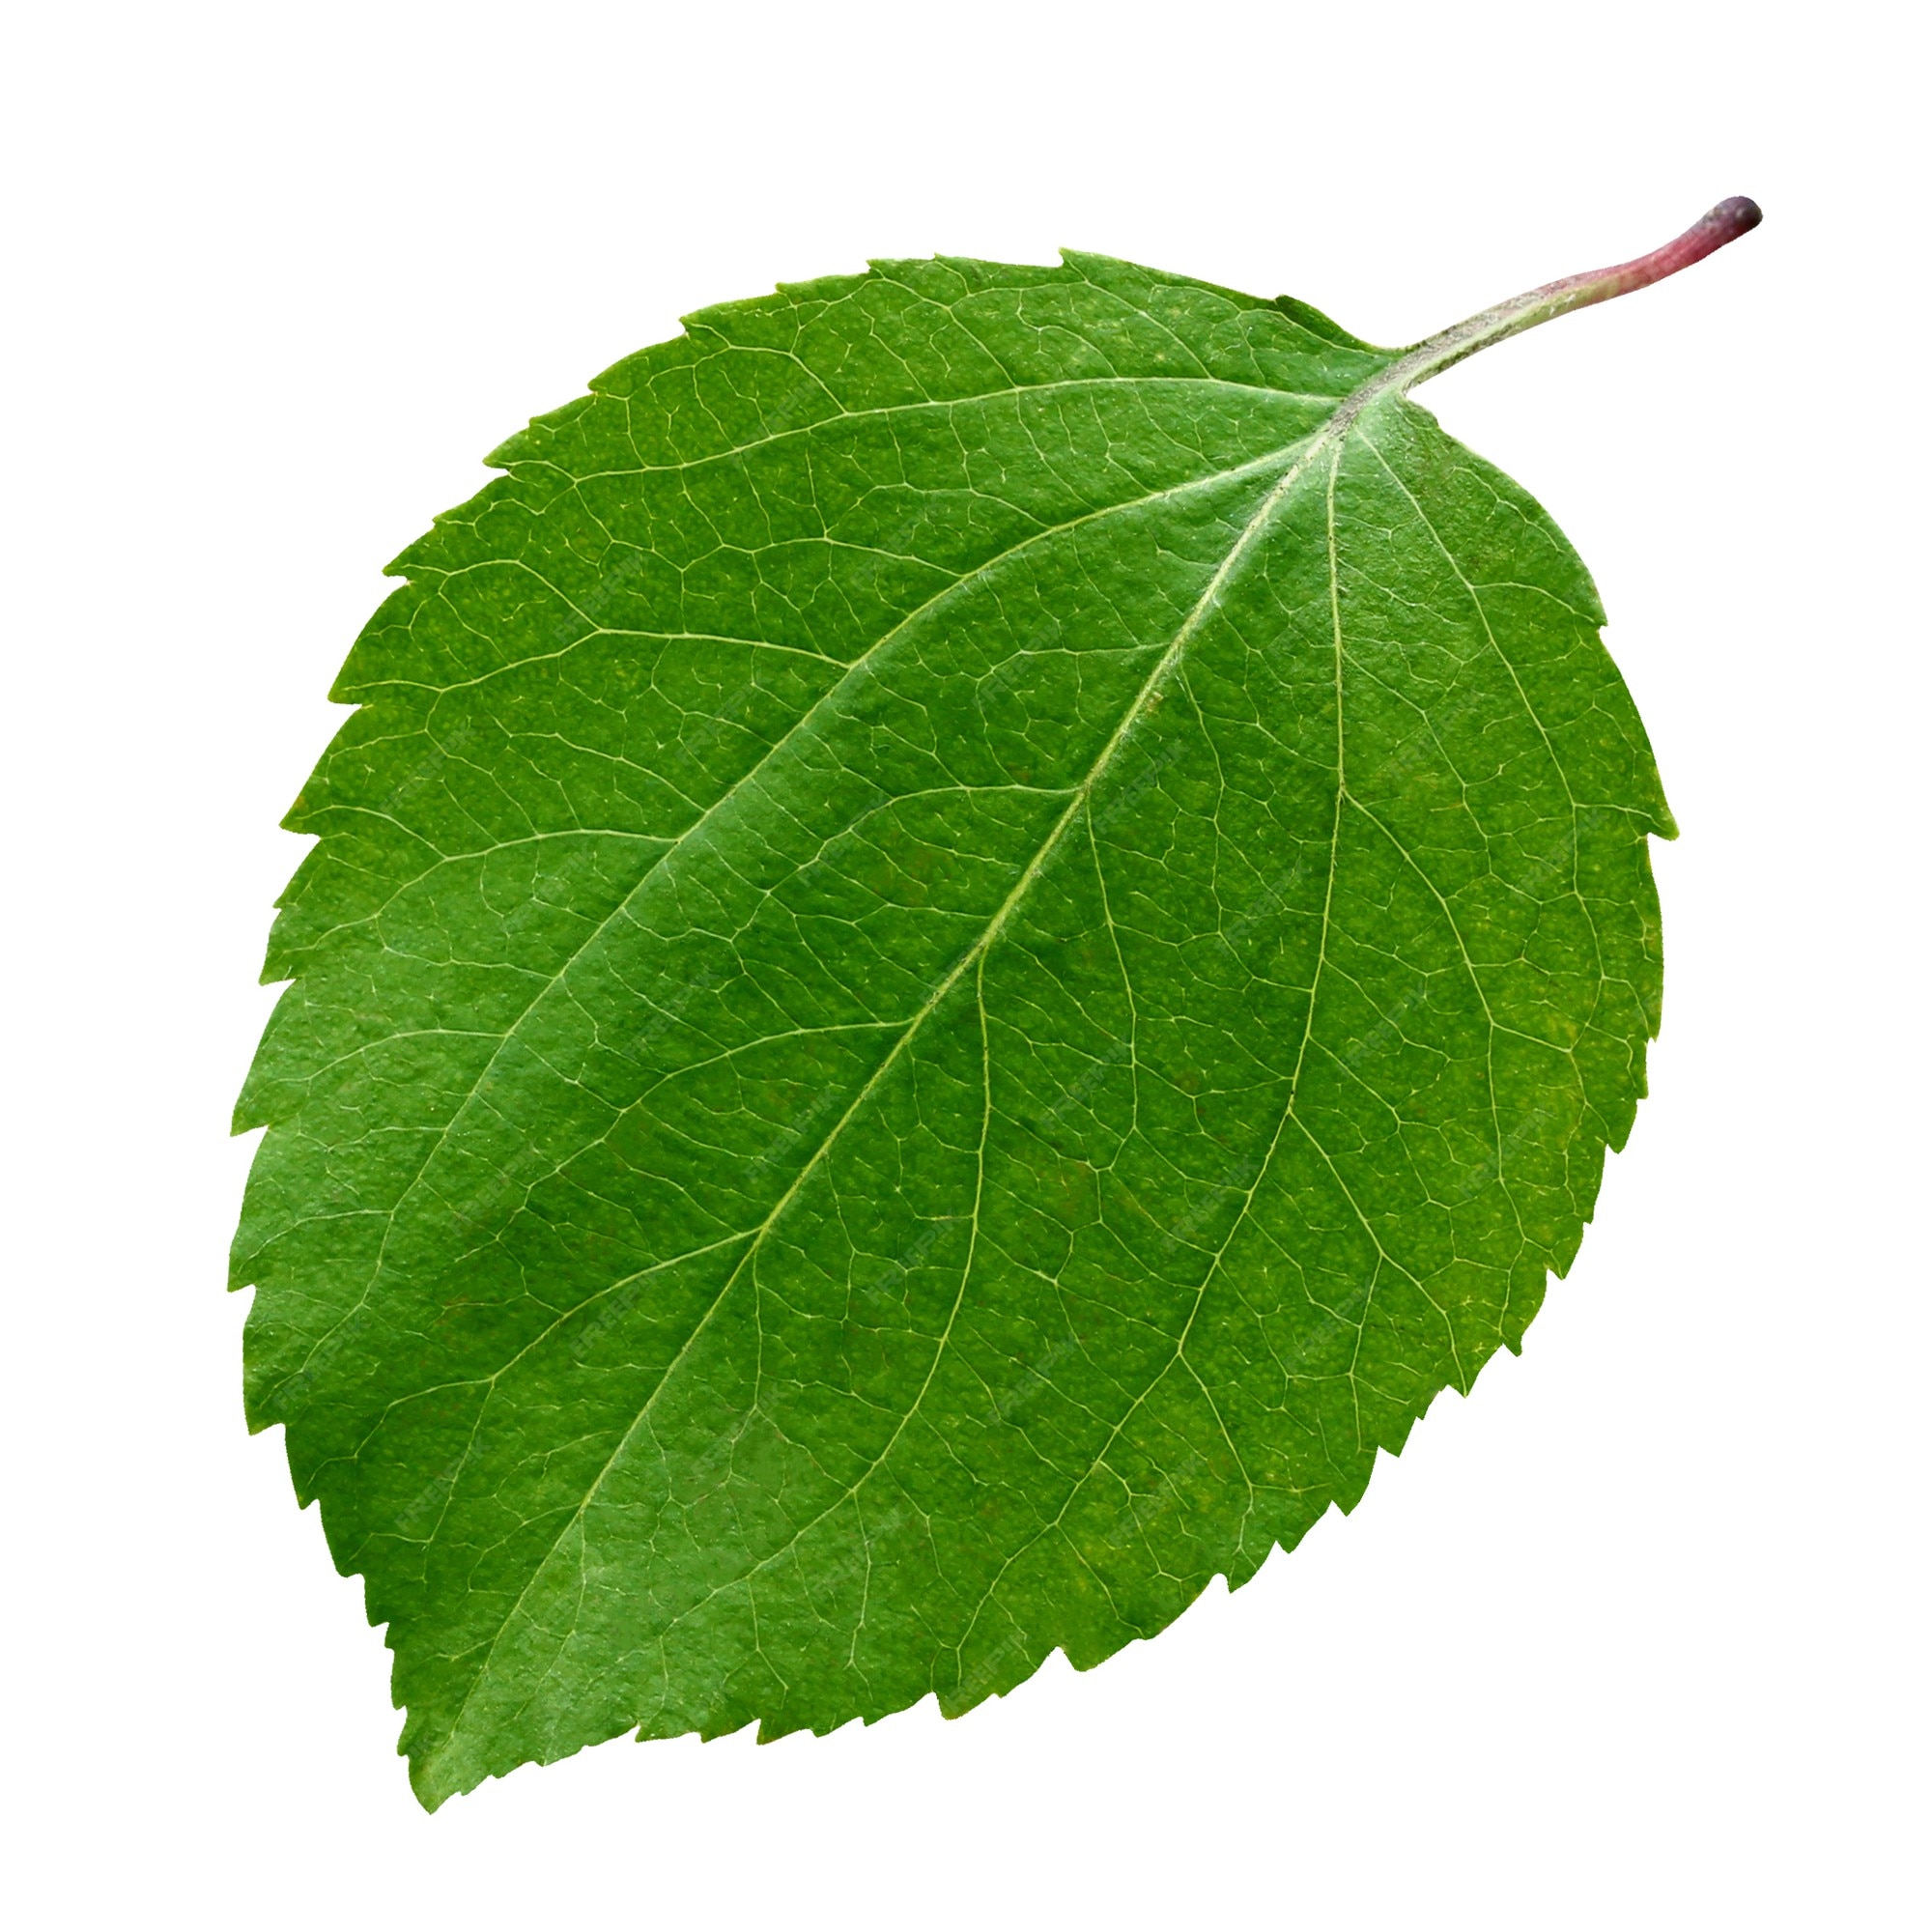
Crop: apple
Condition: healthy